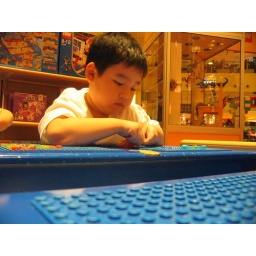
and his mother comes over and says "aiyoh ah boy why are you in the girls section"